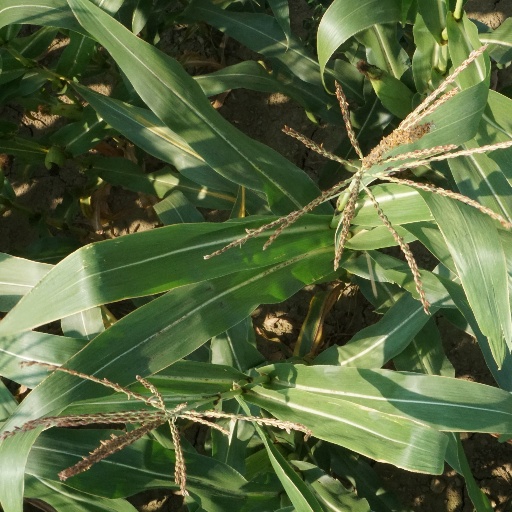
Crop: maize; corn